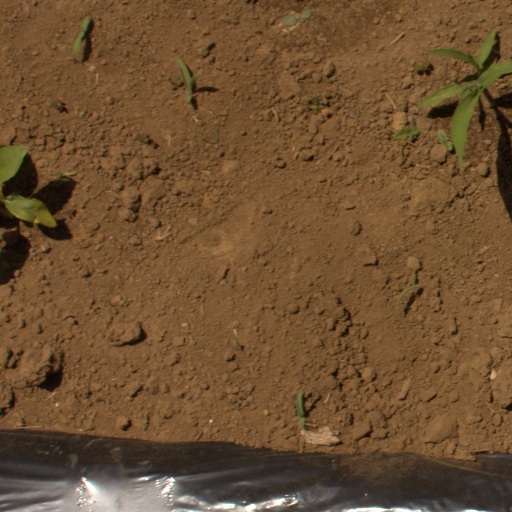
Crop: Jerusalem artichoke